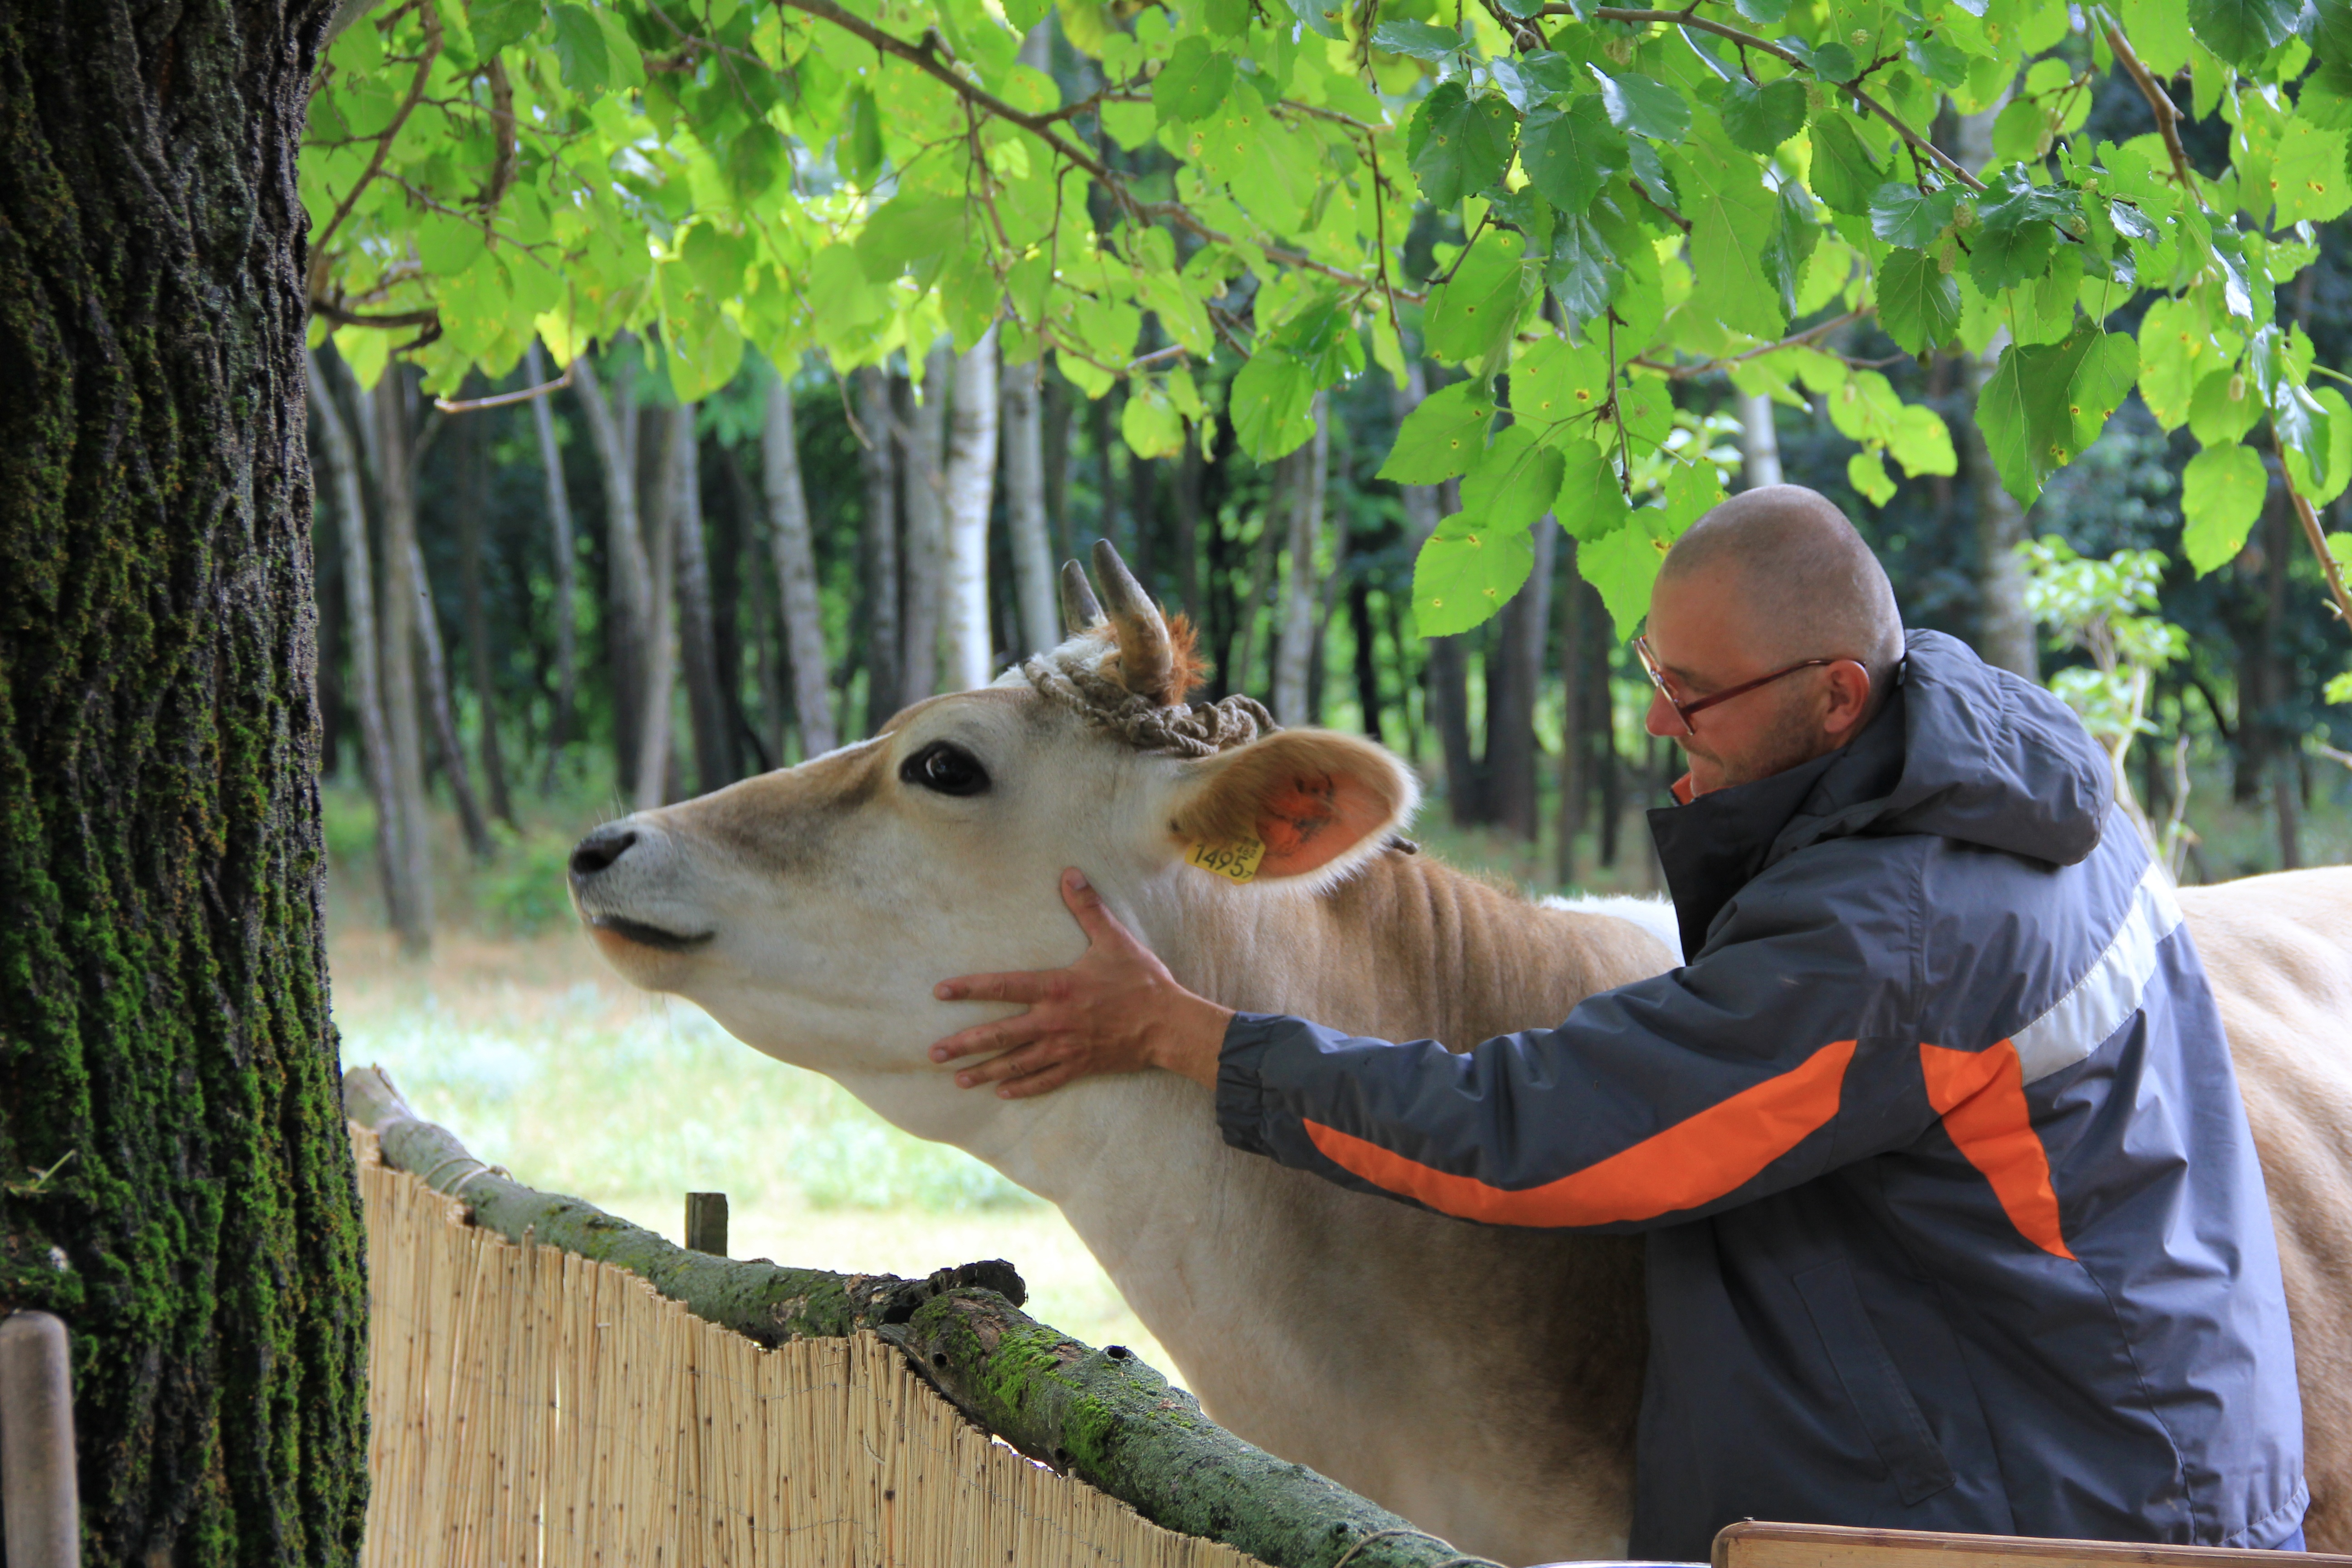
farm, summer, wildlife, deer, cow, mammal, mulberry, host, tanya, cattle like mammal